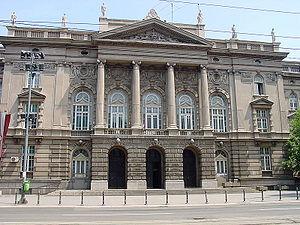
La Faculté de génie électrique de l'université de Belgrade est l'une des 31 facultés de l'université de Belgrade, la capitale de la Serbie. Sous sa forme actuelle, elle a été fondée en 1948. En 2013, son doyen est le professeur Branko Kovačević.